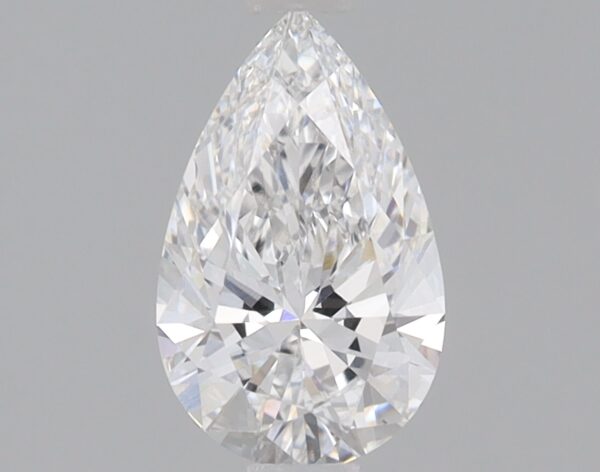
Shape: pear
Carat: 0.85
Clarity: VS2
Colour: E
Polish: EX
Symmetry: EX
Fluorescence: NONE
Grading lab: IGI
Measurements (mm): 8.67 x 5.38 x 3.23